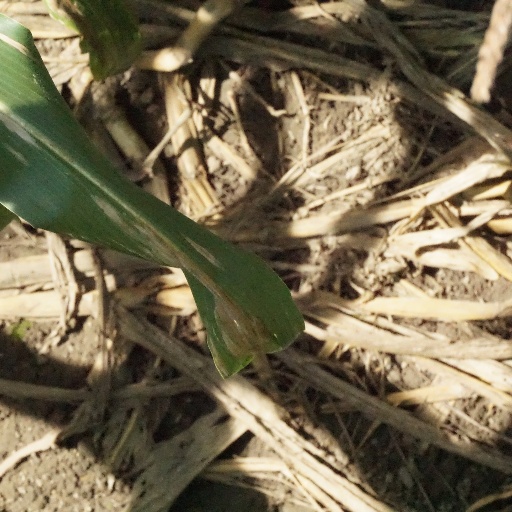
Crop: maize; corn